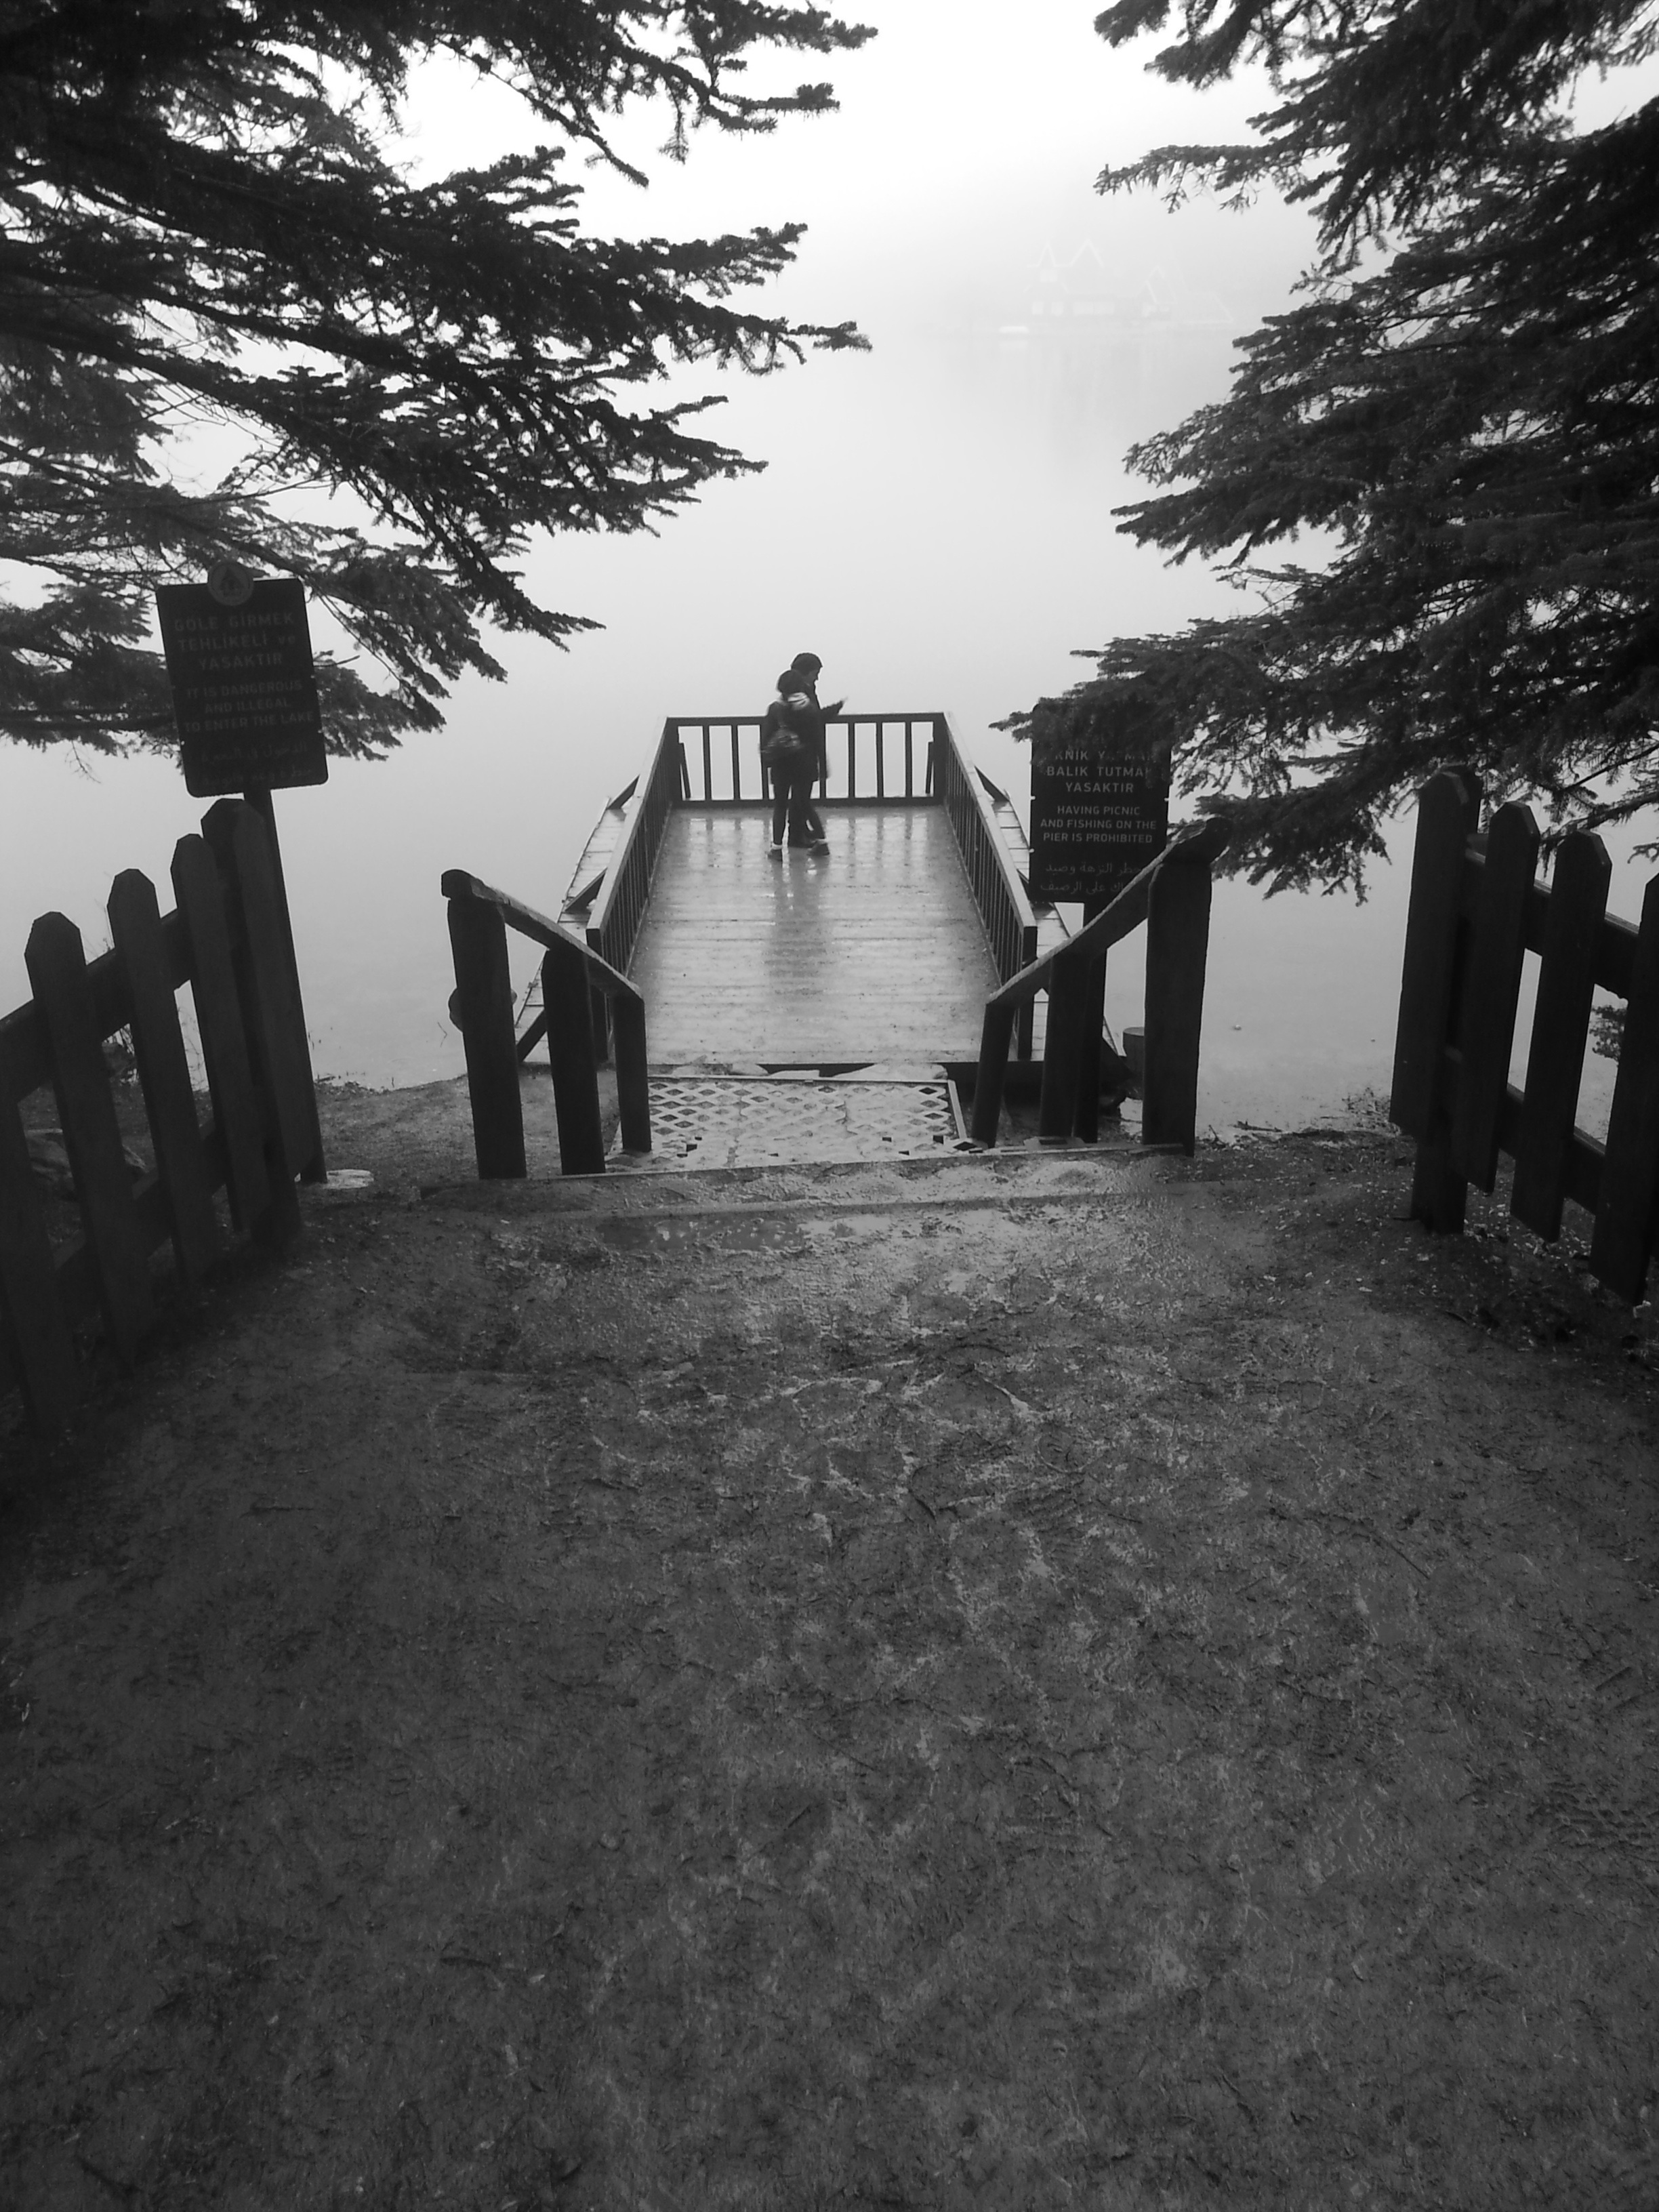
landscape, tree, black and white, white, photography, house, lake, darkness, black, monochrome, photograph, image, bolu, monochrome photography, abant